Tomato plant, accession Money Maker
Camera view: tilt-top (135 deg); turntable rotation: 240 degrees
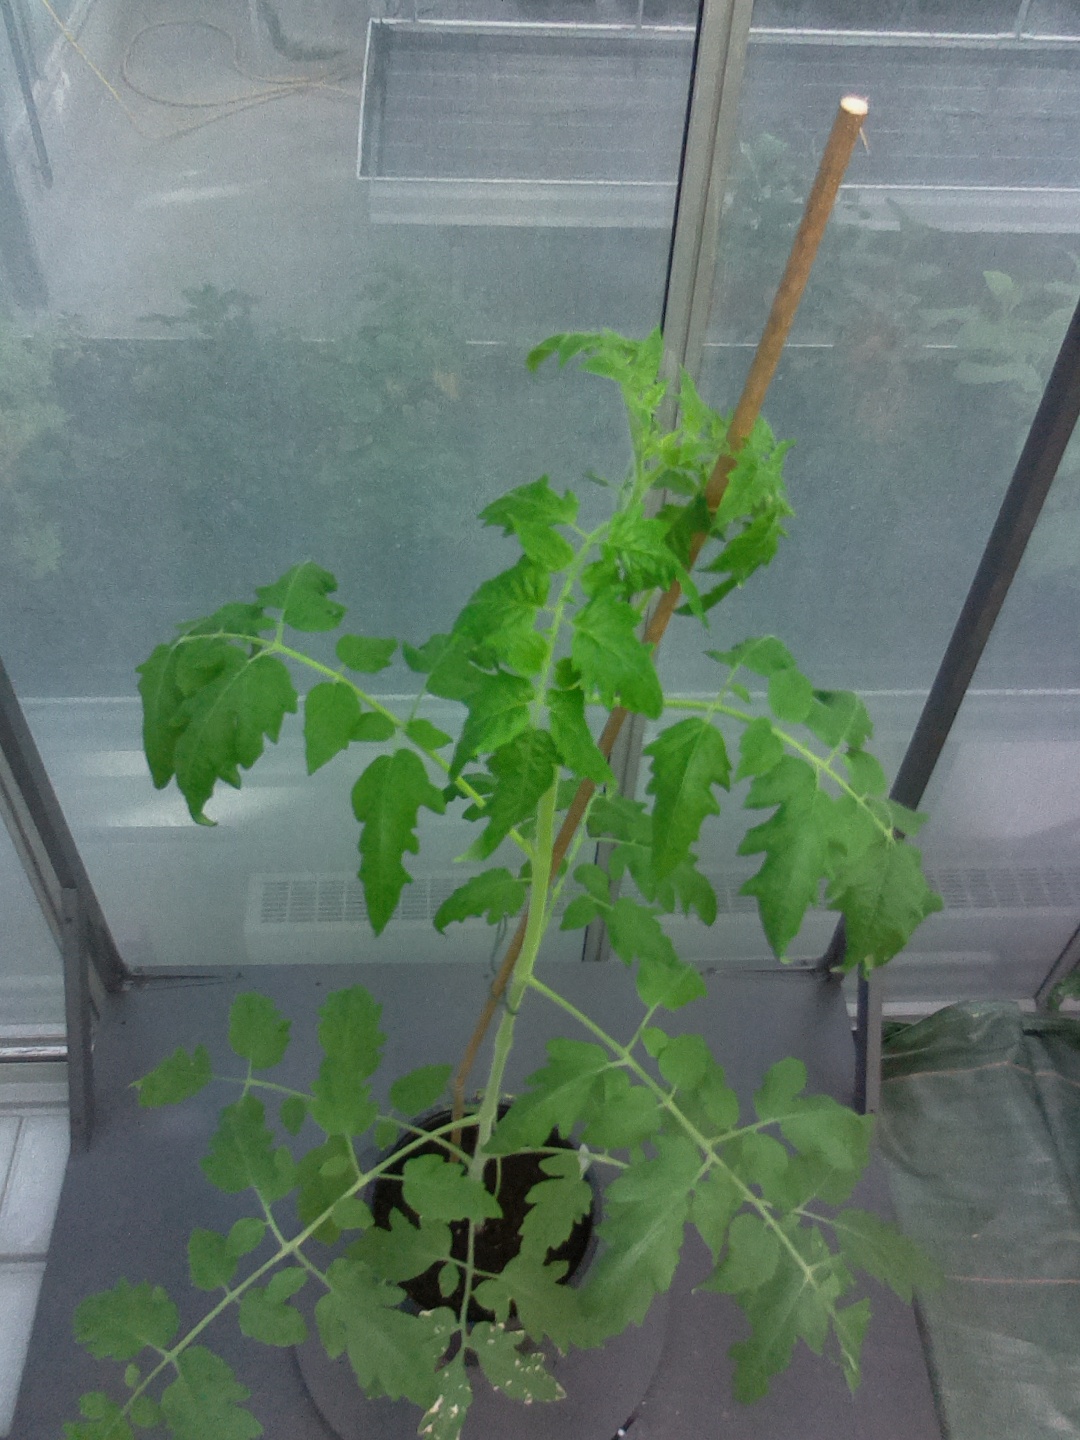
BBCH growth stage 17: 14 of true leaves visible